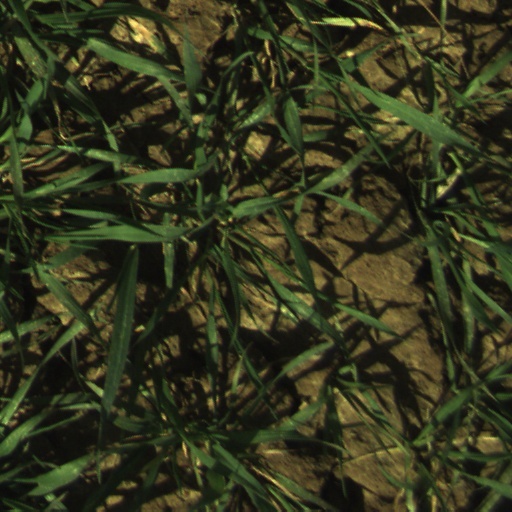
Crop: wheat